History of aesthetics

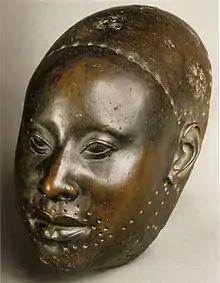
Yoruba mask for King Obalufon II.

The word ẹwà is highly central within the Yoruba culture's aesthetic framework. This word is used to describe beauty and aesthetic quality within Yoruba art and culture at large. Ẹwà is not solely a description of visual beauty; it also encompasses an emotional and spiritual dimension. In Yoruba culture, beauty is not merely superficial but is also connected to deeper values and meanings. Being ẹwà also includes being true to one's own nature and soul. It is about living in harmony with oneself, one's values, and one's spiritual beliefs. Being ẹwà means being in harmony with one's innermost essence and being true to oneself.